Citadel Square Baptist Church

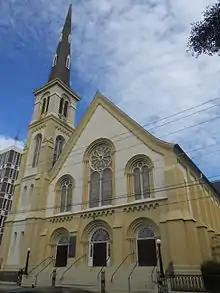
Citadel Square Church is located at 328 Meeting St., Charleston, South Carolina.

Citadel Square Church was the fourth baptist church built in Charleston, South Carolina. The church began as an outgrowth of the First Baptist Church when, in 1854, a dozen members sought permission to establish a new church for the upper peninsula. The new church was to have been known as the Fourth Baptist Church but, when an existing baptist church closed, leaving only three baptist churches, the name was changed to Citadel Square Church. The name refers to the church's location on upper Meeting St., immediately across from Marion Square, which at the time was the location of the Citadel Military College. In the 1880s the name was changed to Citadel Square Baptist Church.